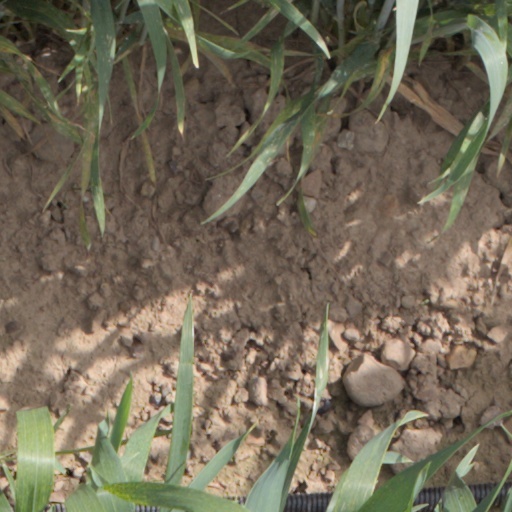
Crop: wheat